British Caledonian

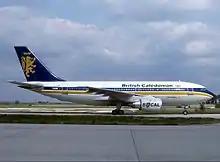
A BCal Airbus A310-200 seen at Paris Charles de Gaulle in May 1984

1984 was a record year for BCal. It ended the financial year to 31 October 1984 with a pre-tax profit of £17.1 million, which surpassed the record financial performance of 1978. This translated into a £10.9 million retained profit at group level. These profits were the result of improvements in the British economy, which had recovered from the severe recession of the early 1980s, and BCal beginning to reap the benefits of the new industrial relations strategy it had begun implementing the year before.